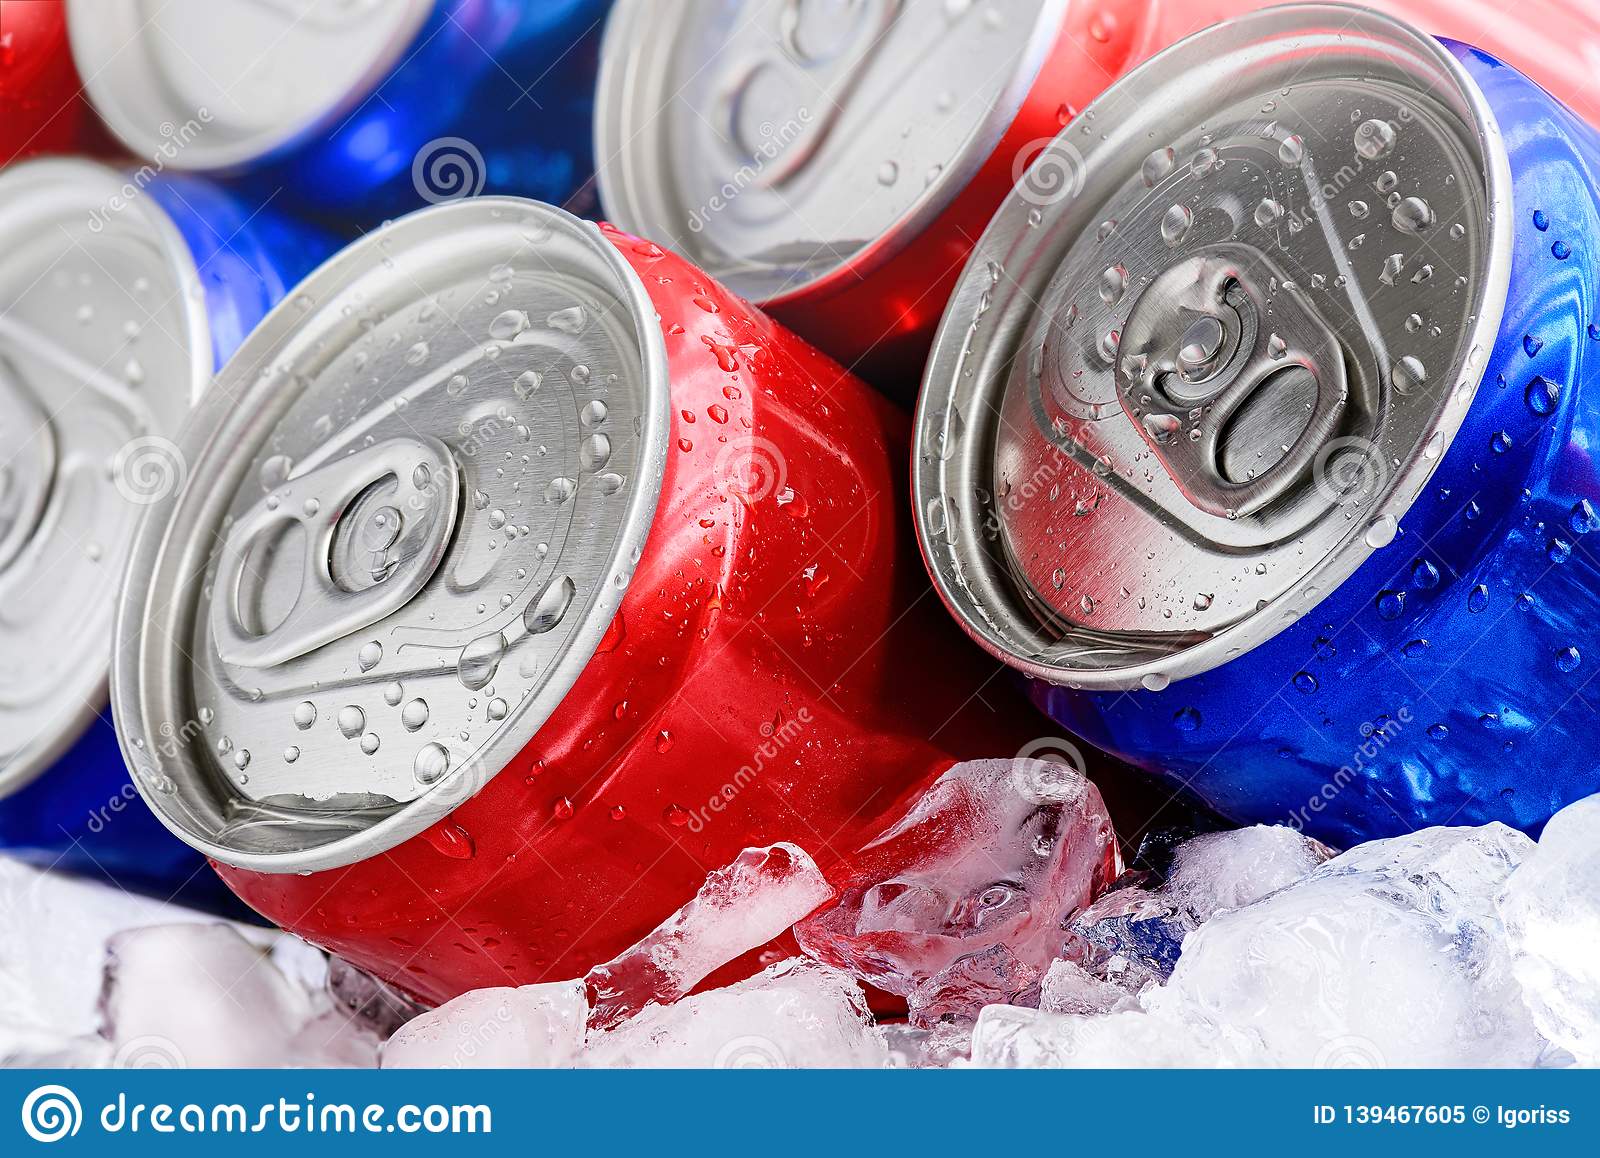
Label: metal